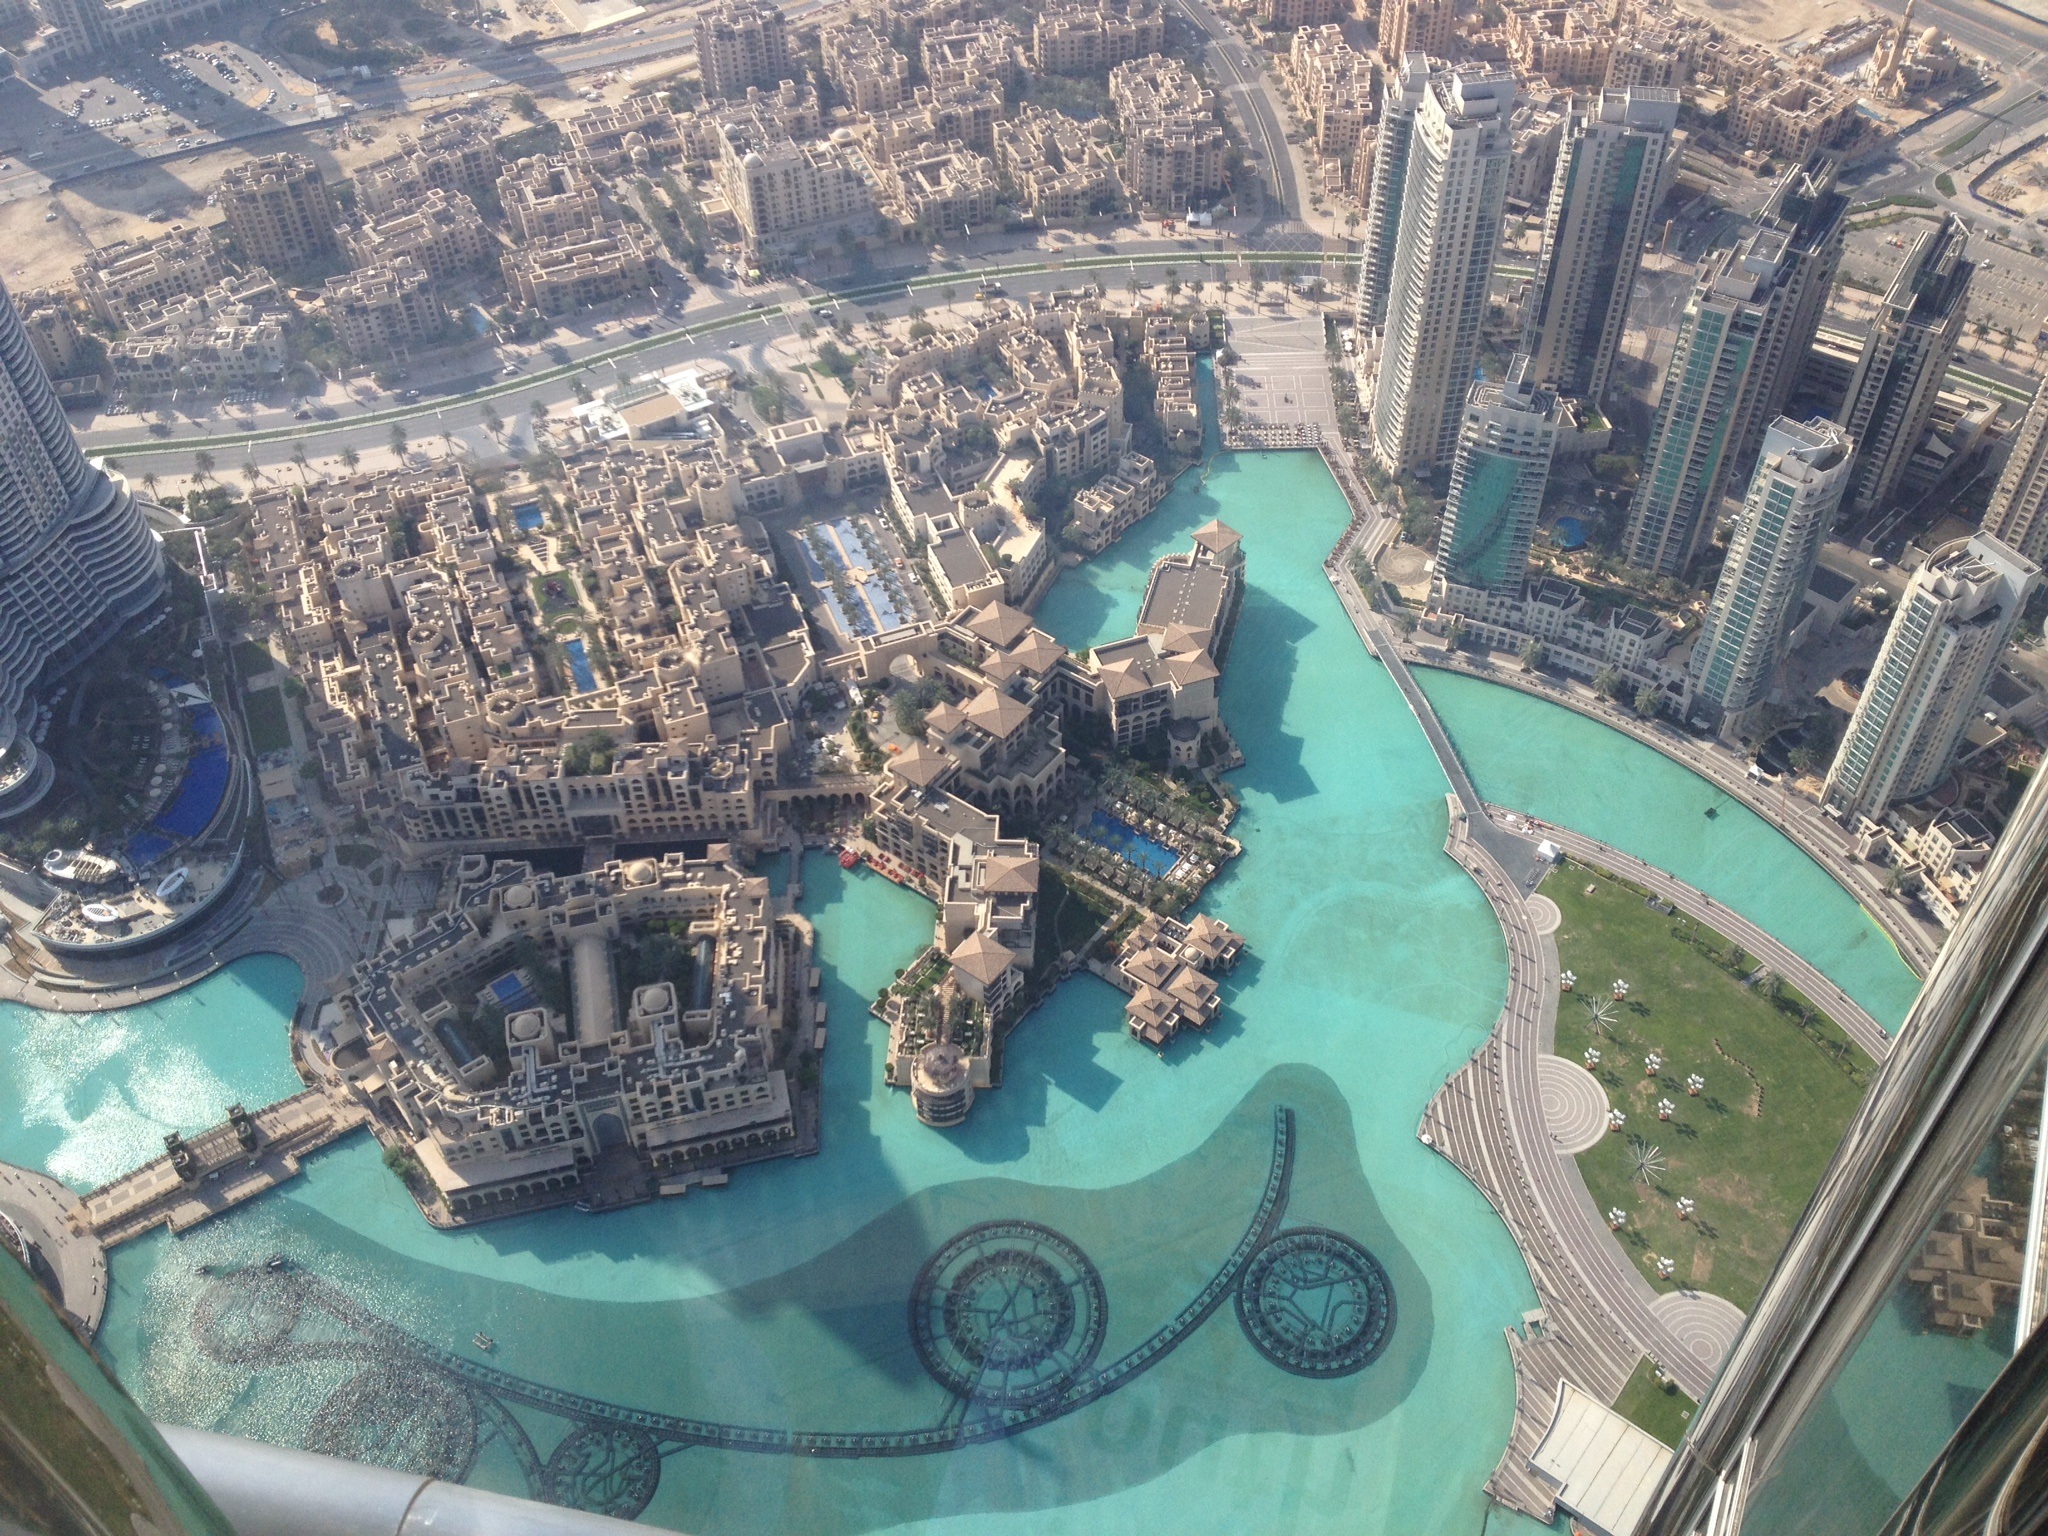
architecture, structure, city, skyscraper, high, amusement park, park, dubai, landmark, stadium, tall, water park, metropole, bird's eye view, aerial photography, dubai mall, sport venue